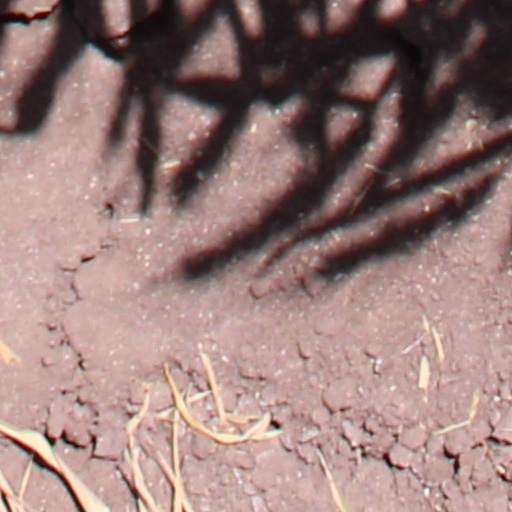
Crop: wheat